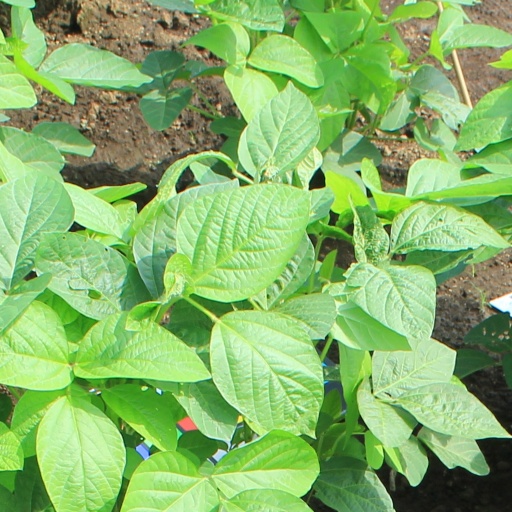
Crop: soybean